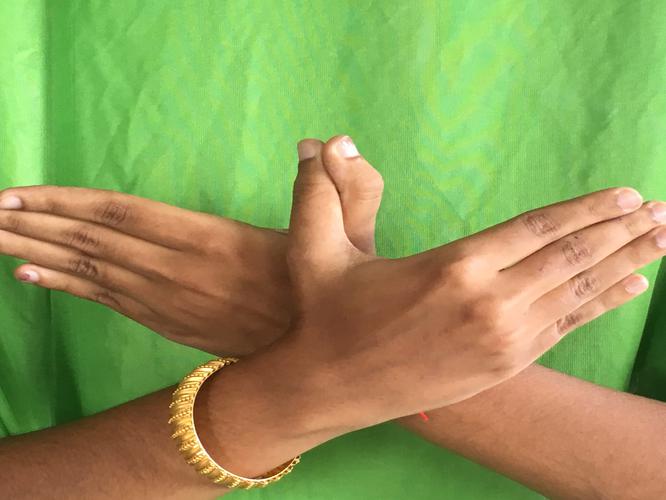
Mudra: Garuda
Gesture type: double_hand